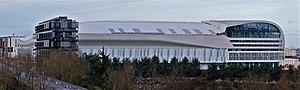
La Paris La Défense Arena, nommée U Arena jusqu'au 12 juin 2018, anciennement Arena 92, est une salle modulable et polyvalente à Nanterre, juste derrière l'Arche de la Défense, ouverte en octobre 2017 et inaugurée le 16 octobre 2017.
Le Racing 92, anciennement Racing Club de France jusqu'en 2001, puis Racing Métro 92 jusqu'au 10 juin 2015, est un club de rugby à XV français fondé à Paris en 1890 et basé aujourd'hui à Paris et dans ses banlieues ouest de Colombes et du Plessis-Robinson. Le palmarès du club comprend six titres de champions de France, un de Pro D2, une Coupe de l'Espérance et quinze titres de champions de France dans les catégories de jeunes, en incluant le palmarès des deux clubs fondateurs.